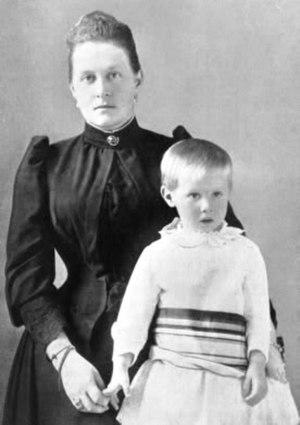
Olga Constantinovna de Russie, grande-duchesse de Russie puis, par son mariage, reine des Hellènes et princesse de Danemark, est née le 3 septembre 1851 au palais de Pavlovsk, à Saint-Pétersbourg, en Russie, et morte le 18 juin 1926 à Rome, en Italie. En tant qu'épouse du roi Georges Iᵉʳ de Grèce, elle est reine des Hellènes de 1867 à 1913 avant d'être régente de Grèce du 18 novembre au 11 décembre 1920.
Christophe de Grèce, prince de Grèce et de Danemark, est né le 29 juillet 1888 au palais de Pavlovsk, en Russie, et mort le 21 janvier 1940 à Athènes, en Grèce. Père de l'écrivain Michel de Grèce, c'est un membre de la famille royale hellène surtout connu pour son intérêt pour l'occultisme.